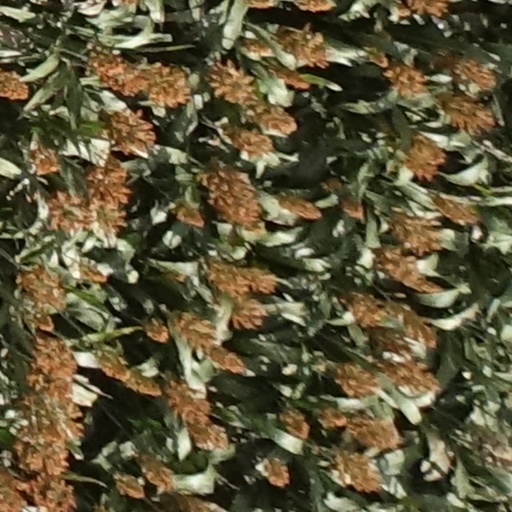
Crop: sorghum